Randolph, Virginia

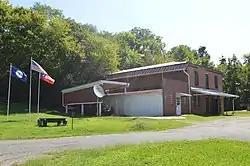
Post office

Randolph, formerly called Roanoke and Talcott, is a small unincorporated community in Charlotte County, Virginia, United States, near the Staunton River. Its elevation is 354 feet (108 m). The community is the home of Staunton River Battlefield State Park.